BOSS GP

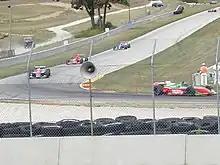
Group 9 BOSS cars racing at Road America, 2007

The BOSS series was created by Roger Cowman & Mark Haddon in 1995 under the regulations of the RAC Motor Sports Association and raced mainly in Great Britain. The series grew in popularity and later expanded to Europe, being renamed to "European BOSS" (shortened by the competitors to EuroBOSS) following the European expansion and the involvement of Paul Stoddart's European Aviation. The move to Europe resulted in increased investment into the series and an increased number of Formula 1 cars taking part in races. It mainly saw grids of around 12–15 cars but on some occasions as few as five cars competed in a race, and in some instances 20+ entries.